Hussars of Death

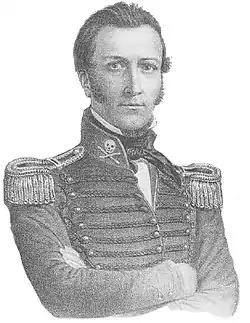
Manuel Rodríguez depicted in his "Hussars of Death" uniform.

The Hussars of Death were a paramilitary group founded by Chilean guerrilla Manuel Rodríguez Erdoíza after the Second Battle of Cancha Rayada, on March 23, 1818.